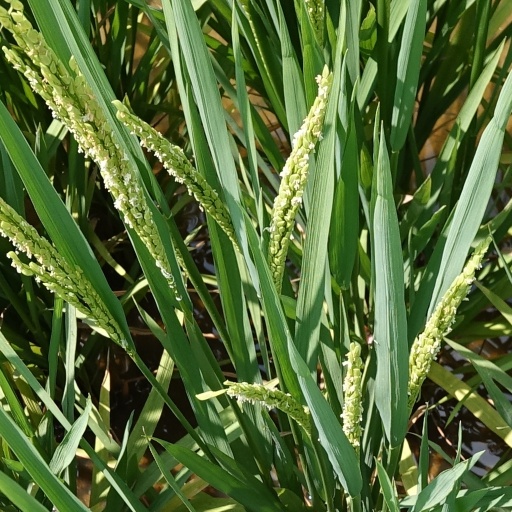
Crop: rice